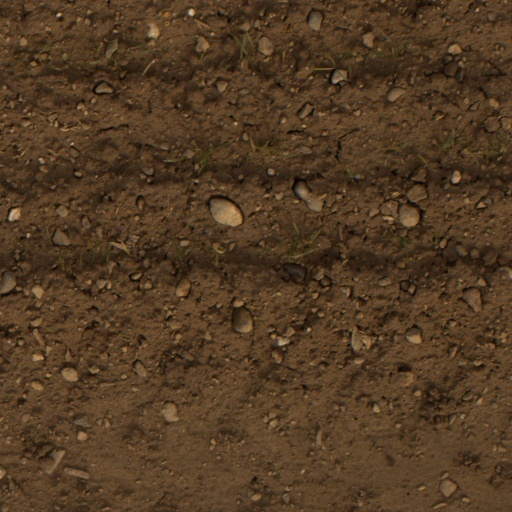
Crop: wheat